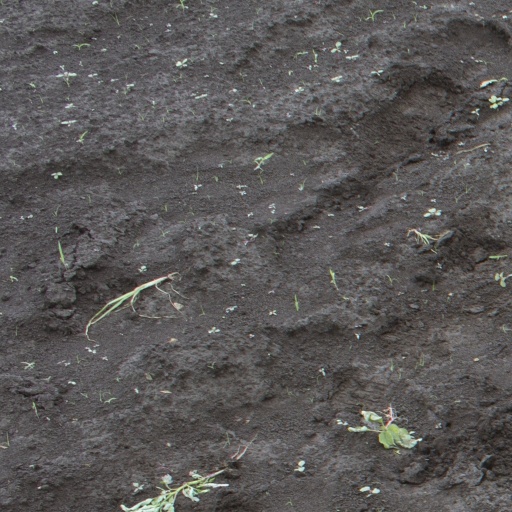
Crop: soybean